Wisewood

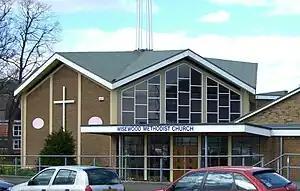
Wisewood Methodist Church.

A site for a primary and secondary school to serve the estate was purchased by the council in 1927 at the junction of Ben Lane and Rural Lane at a cost of £1,350. Construction began in early 1929 with the junior school opening on 11 January 1932 at a cost of £17,000. The school originally accommodated 480 children; today it has a capacity of approximately 165. The secondary school was officially opened on 7 September 1933; it later changed its name to the "Wisewood School and Community Sports College". The school was closed in the summer of 2011 and demolished in March 2012; a new artificial grass pitch was built on the site of the school and has been integrated into the newly set up "Wisewood Sports Centre". The school was merged with Myers Grove School which was also demolished to form the new Forge Valley School on Wood Lane at Malin Bridge.